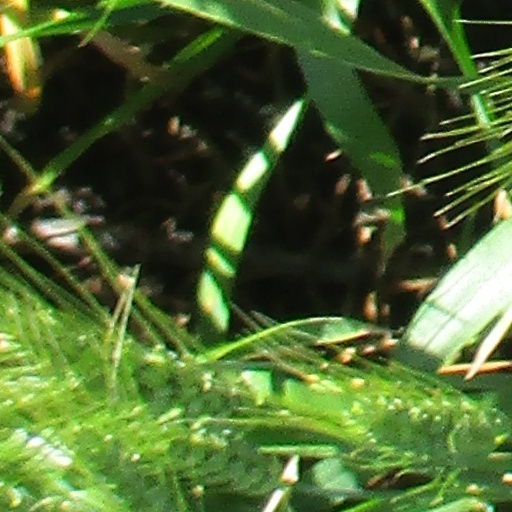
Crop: wheat